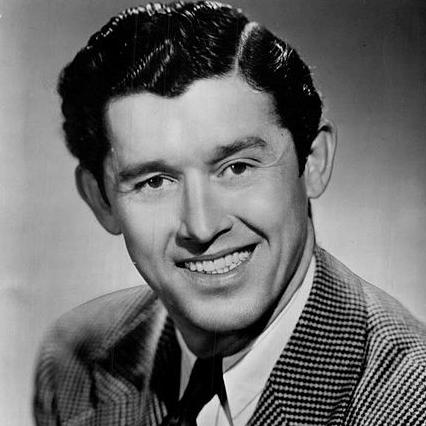
Age: 46